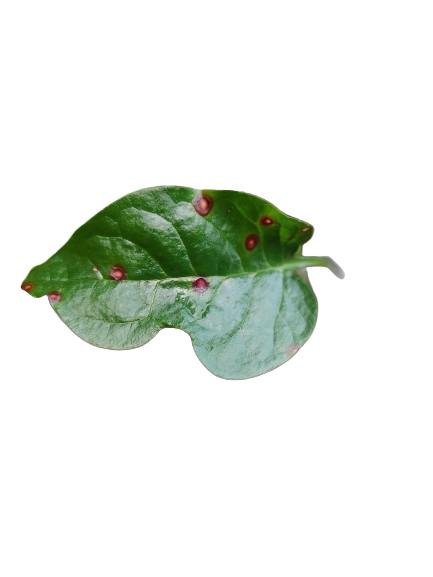
Label: Bacterial-Spot